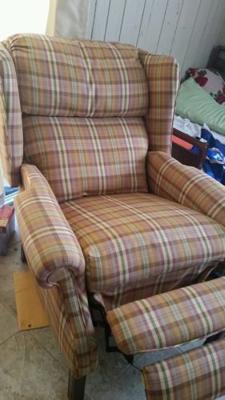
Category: chair